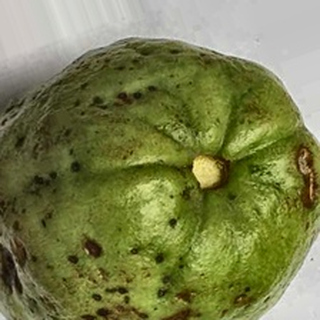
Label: guava_anthracnose